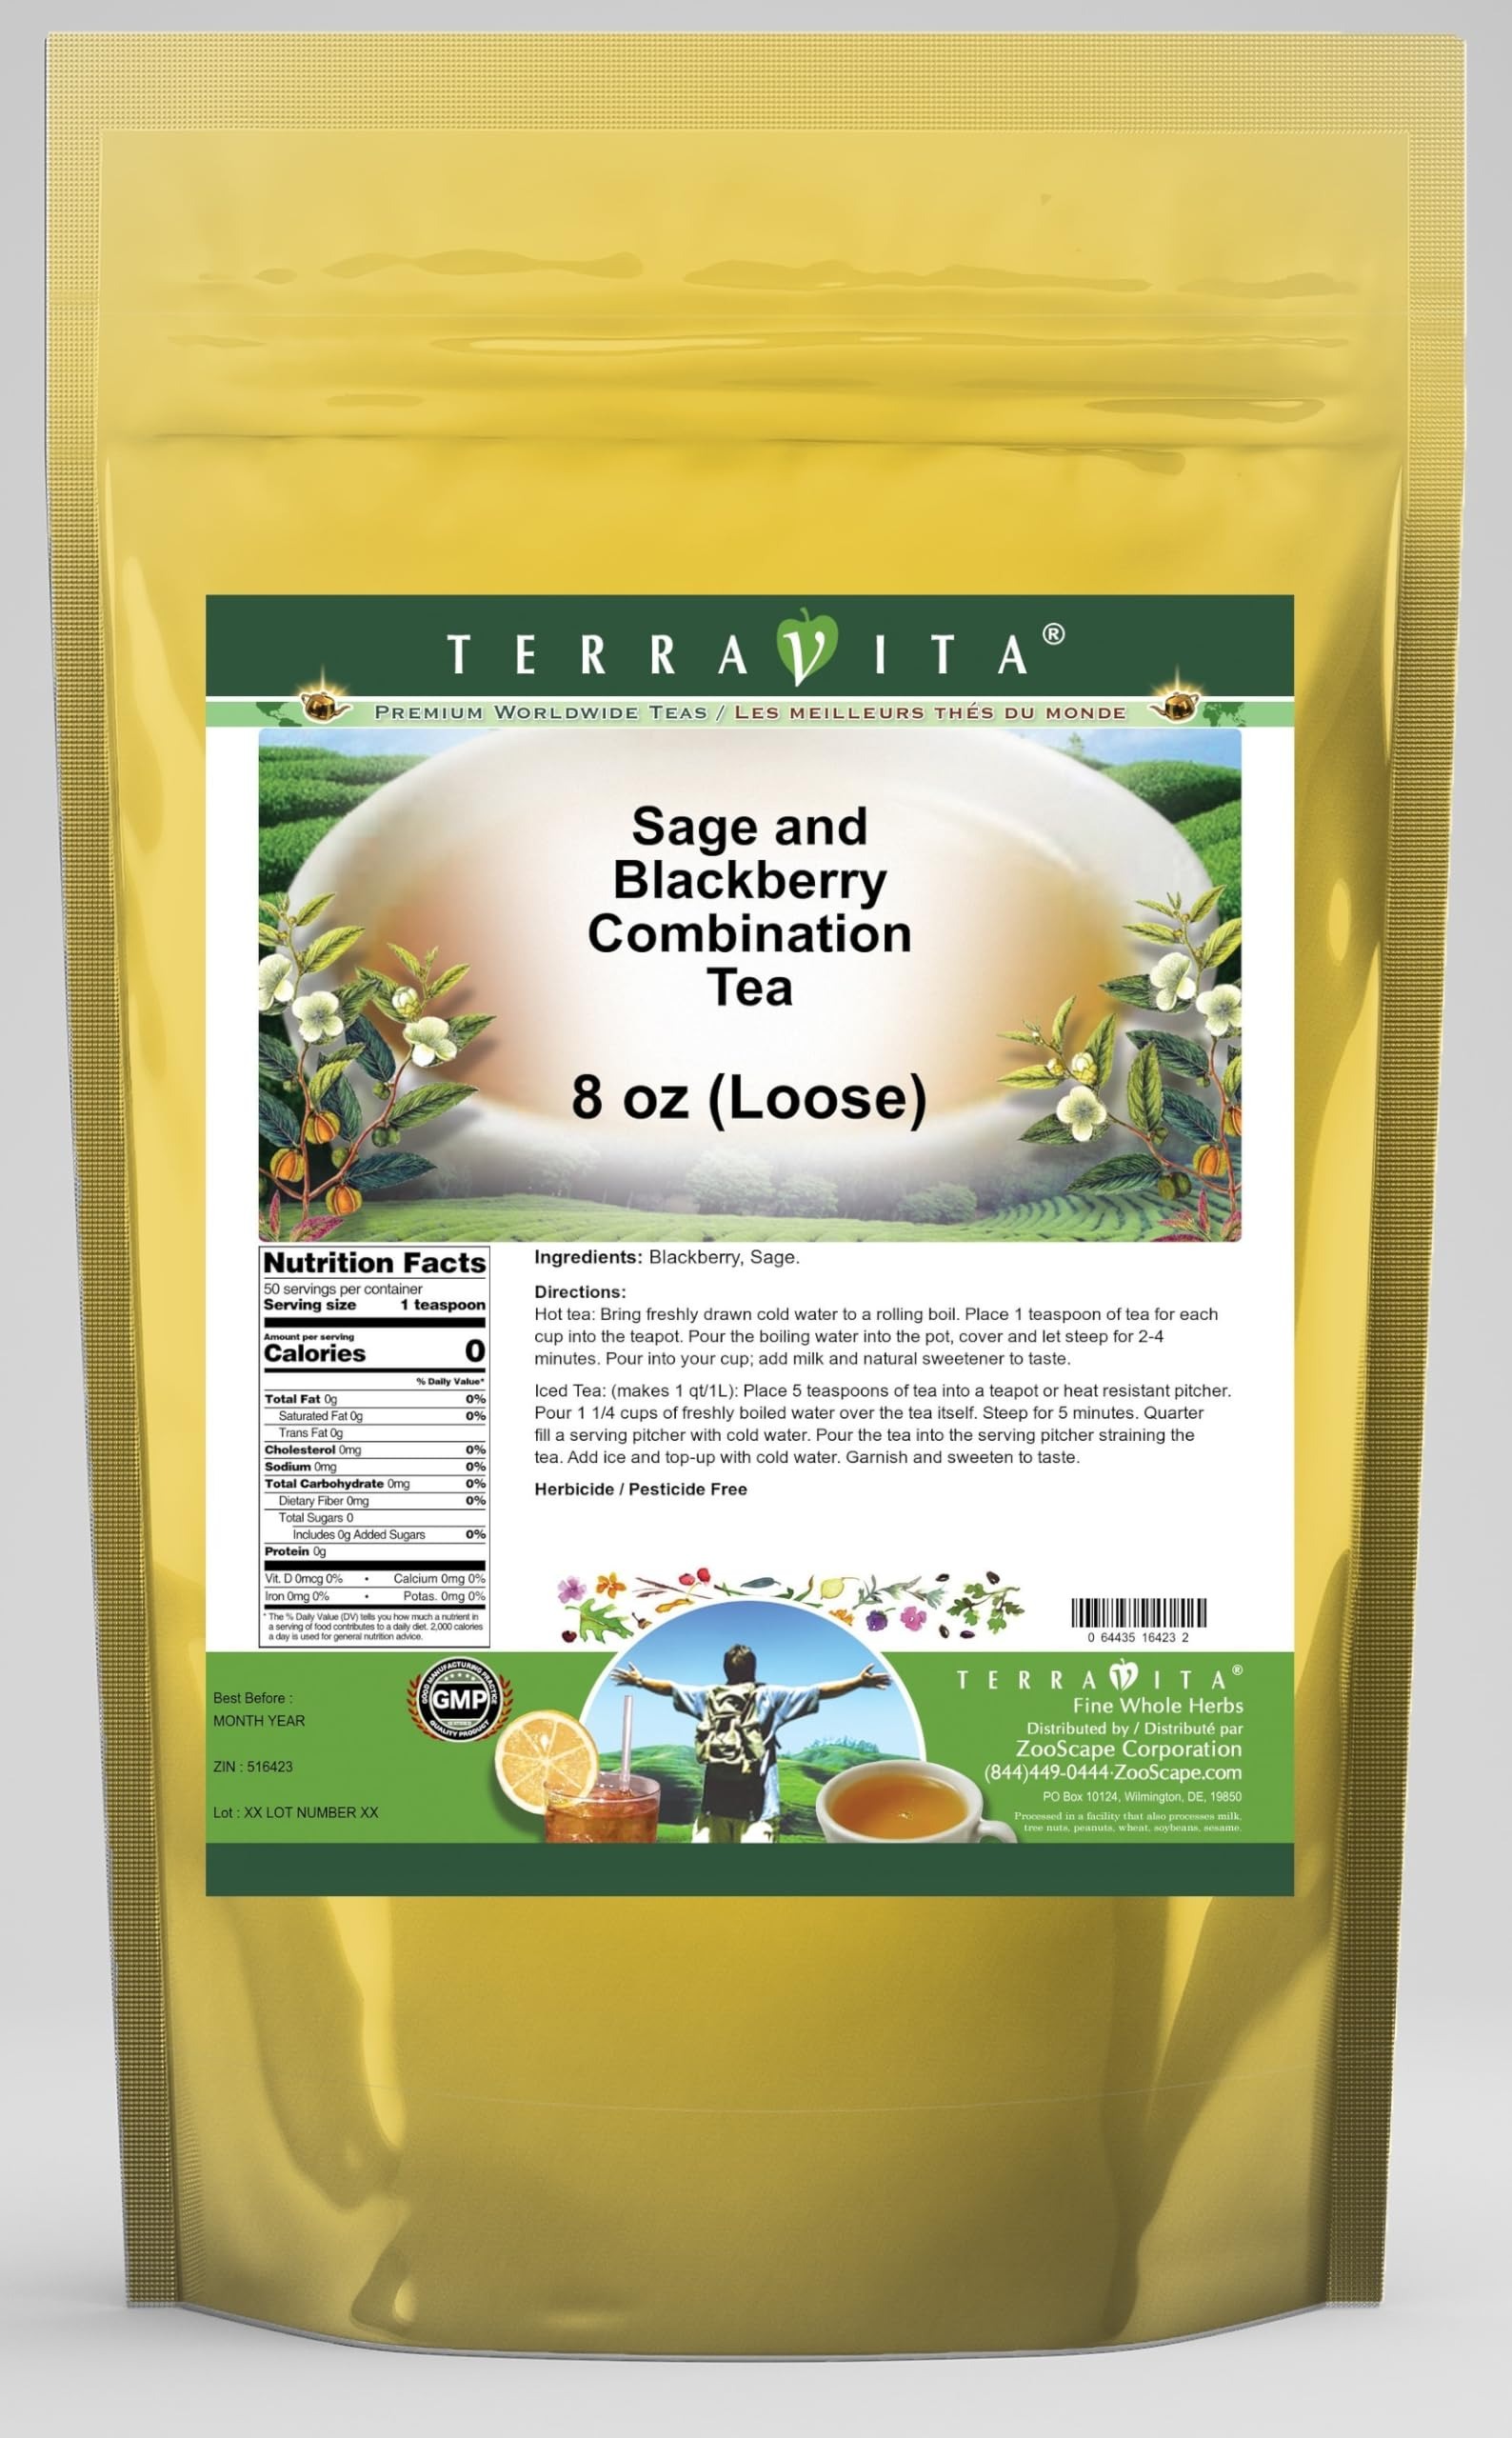
Item Name: Sage and Blackberry Combination Tea (Loose) (8 oz, ZIN: 516423)
Bullet Point 1: Sage and Blackberry Combination Tea (Loose) (8 oz, ZIN: 516423)
Bullet Point 2: No fillers.
Bullet Point 3: Manufacturer: TerraVita
Bullet Point 4: Size: 8 oz
Bullet Point 5: Loose Leaf Herbal Tea - Packed in a convenient upright pouch!
Product Description: Sage and Blackberry Combination Tea (Loose) (8 oz, ZIN: 516423)<BR><BR>Packaged in the United States in a GMP certified facility (Good Manufacturing Practice).<BR><BR>No fillers.<BR><BR>Manufacturer: TerraVita<BR><BR>Size: 8 oz<BR><BR>Loose Leaf Herbal Tea - Packed in a convenient upright pouch!<BR><BR>Ingredients: Blackberry, Sage
Value: 8.0
Unit: Ounce

Price: 27.04